Chichester to Silchester Way

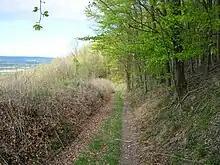
Eroded terraceway near the top of Linch Down

At East Broyle Copse the road turns north on an alignment to Dunner Hill. It runs on or close to Brandy Hole Lane and passes on the west side of Lavant House School, from where Two Barns Lane runs upon it for about half a mile. Running up to Heathbarn Down, Margary found hedgerows on the line north of Binderton House and north from Henbush Copse. On the down the "agger" could be seen both on aerial photographs and on the ground, with outer ditches 60 feet apart. Undetectable past Hylters Farm, a slight "agger" is visible on Stapleash Down, then as a terraceway descending the down, the line passes east of Staple Ash Farm, then enters a wood called "The Ditches" where it can be traced as an "agger" then a terrace, then an "agger" again, as much as 30 feet wide with a lot of flint. In Linchball Wood the road curves a little to the east on a slight "agger", just inside the western boundary of the wood, followed by a parish boundary, reaching its highest point at . Here there are commanding views north across the Western Weald and south to Chichester and the coast.